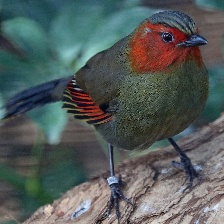
Species: SCARLET FACED LIOCICHLA
Scientific name: LIOCICHLA RIPPONI